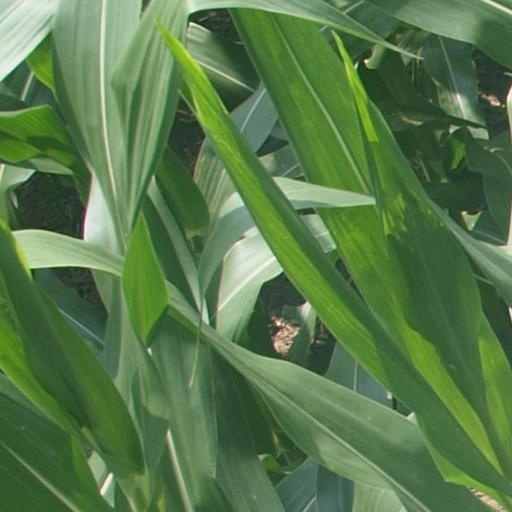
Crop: maize; corn